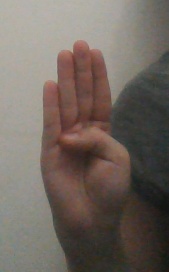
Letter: kaaf